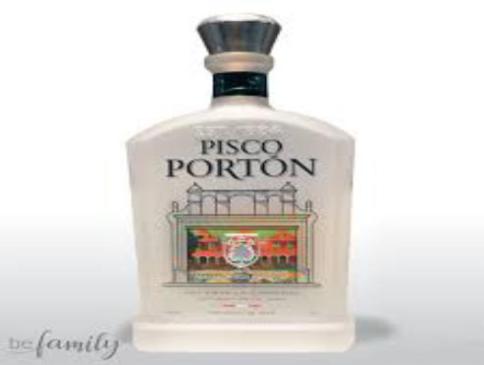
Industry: Food